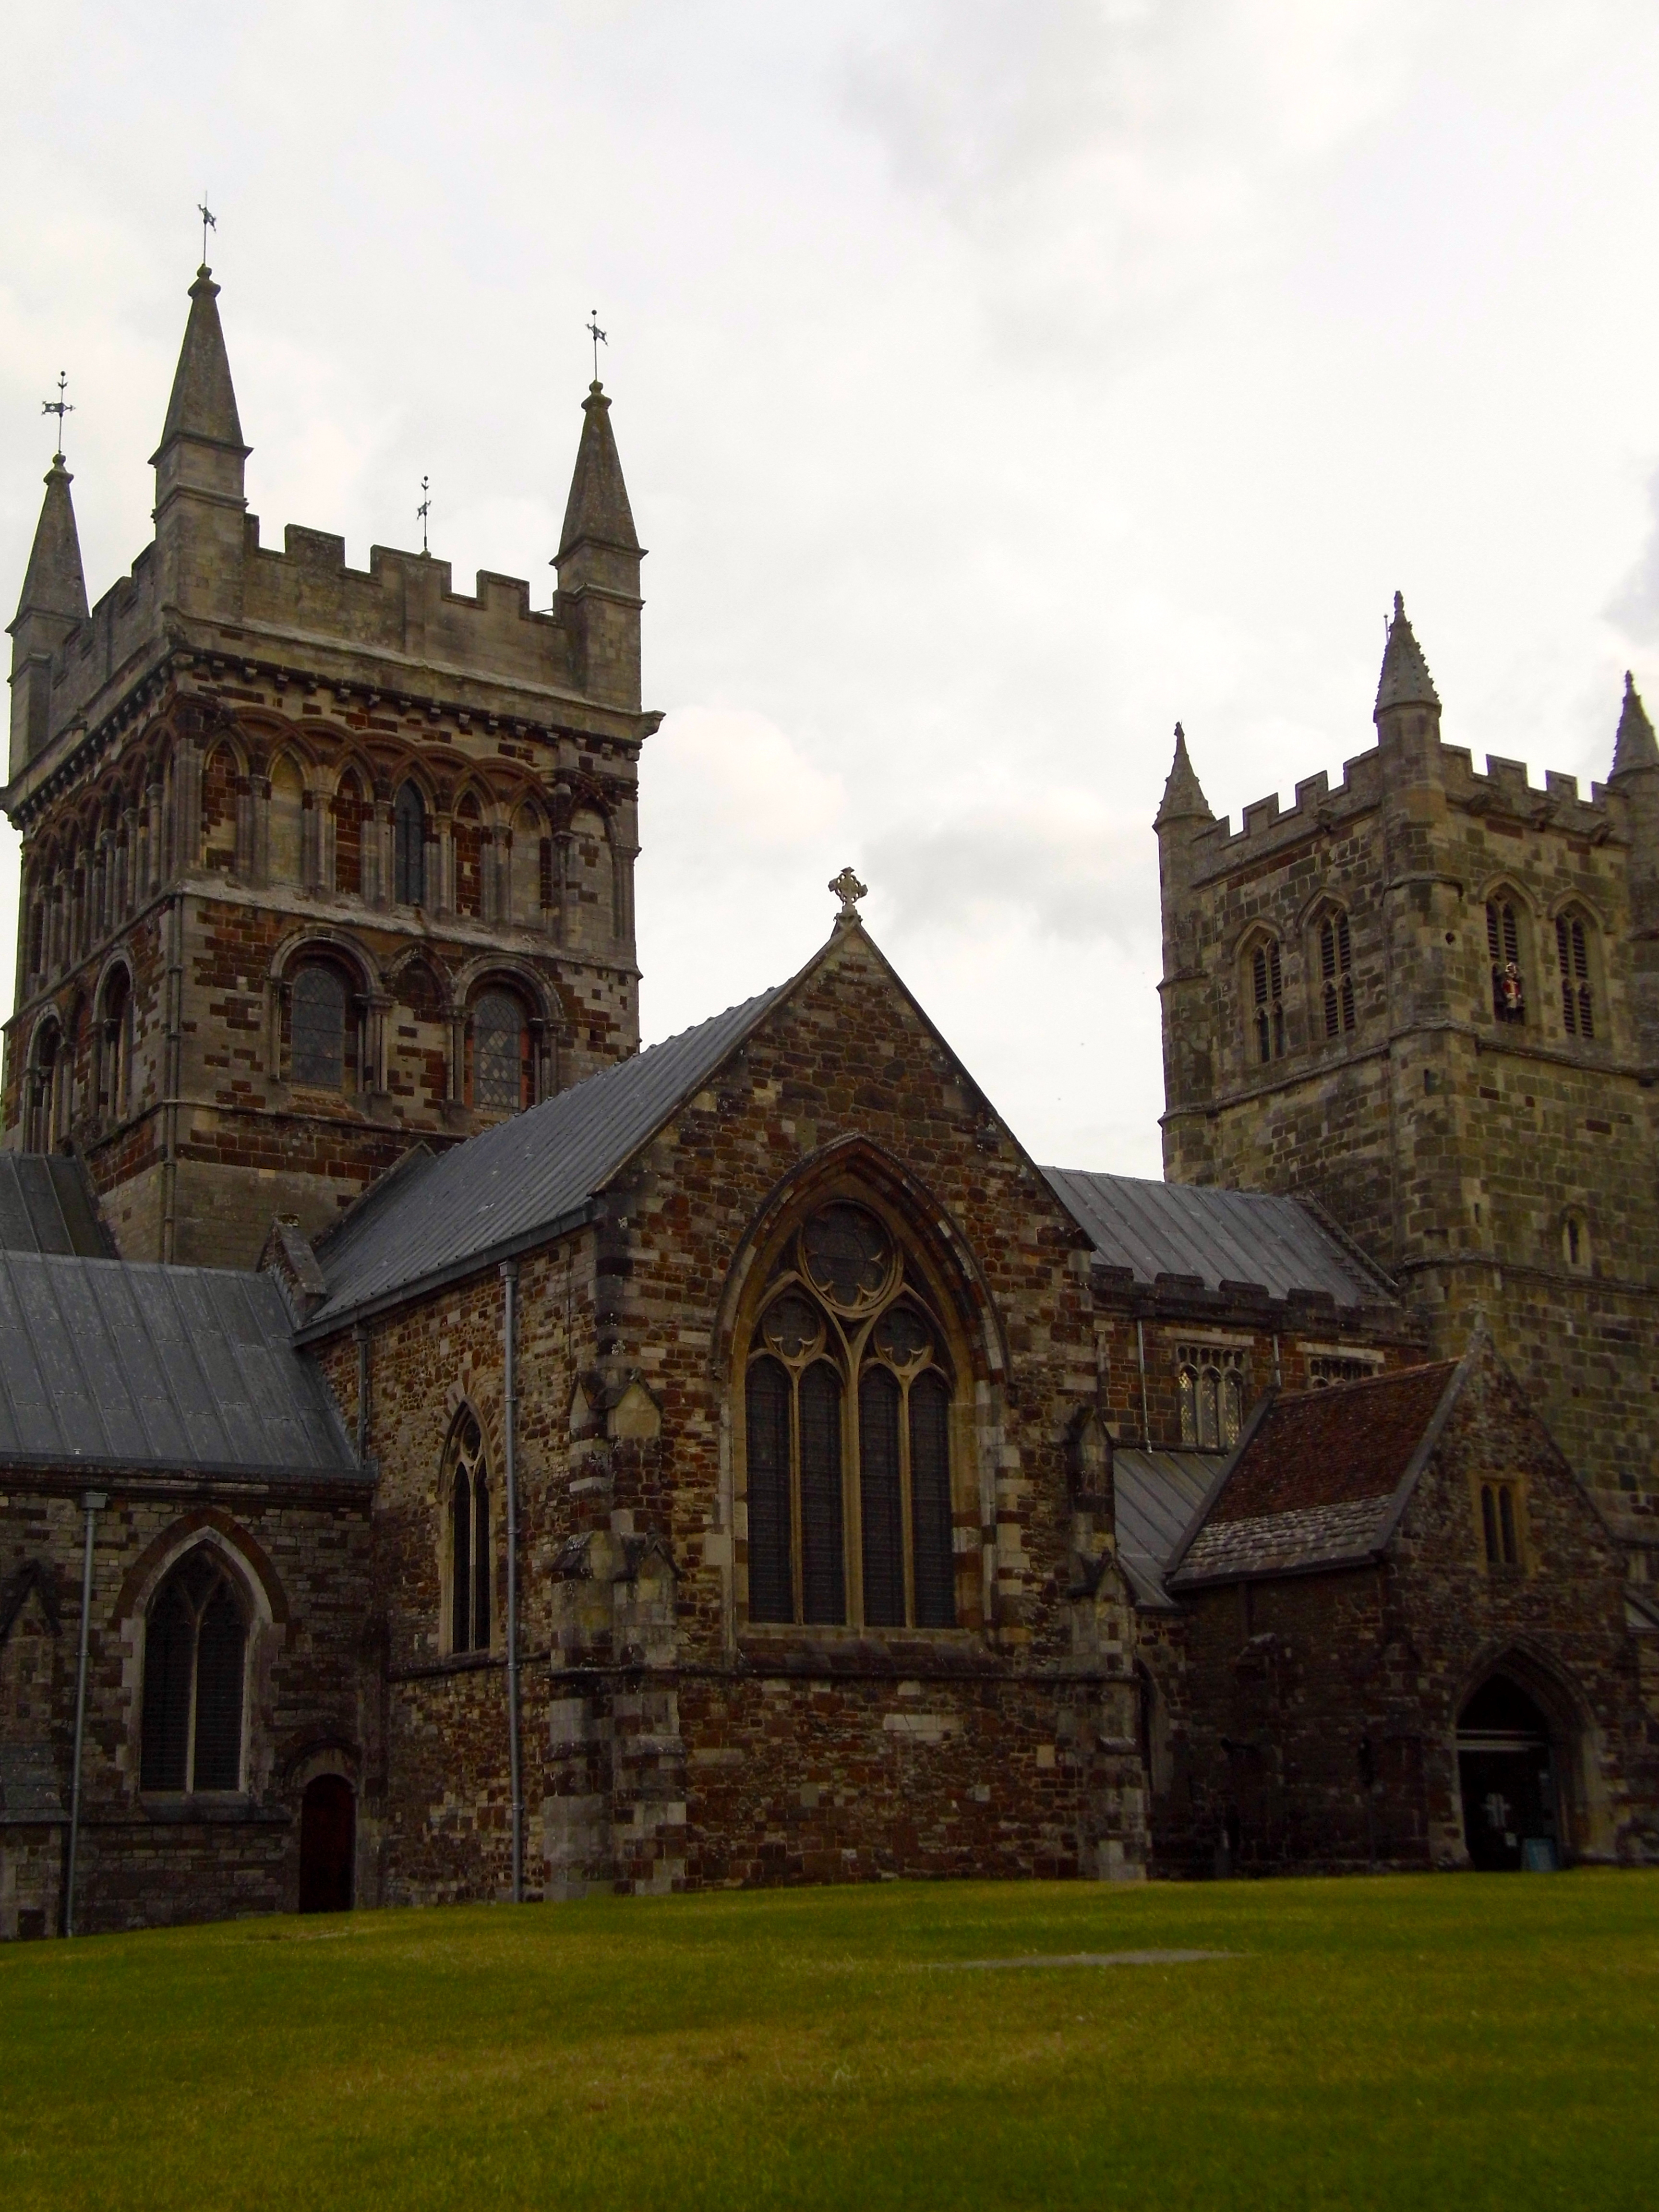
building, chateau, church, cathedral, chapel, place of worship, medieval architecture, monastery, abbey, estate, stately home, spanish missions in california